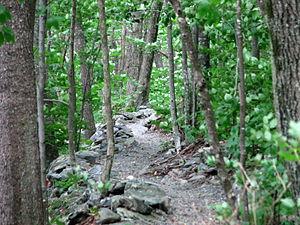
Le parc d'État d'Elk Knob est un parc d'État de Caroline du Nord dans le comté de Watauga, d'une surface de 7,28 km². Ouvert en 2003, c'est un des plus récents parcs publics de Caroline du Nord. Le parc d'État d'Elk Knob a été établi pour préserver l'état naturel d'Elk Knob, le deuxième pic le plus haut du comté de Watauga. Le parc est ouvert toute l'année pour les loisirs et est actuellement dans une phase d'équipement pour donner encore plus d'amusements aux visiteurs. Le Parc d'État d'Elk Knob est situé sur la Meat Camp Road, à 8,9 km de la North Carolina Highway 194, à 15,3 km au Nord de Boone, dans les Blue Ridge Mountains.